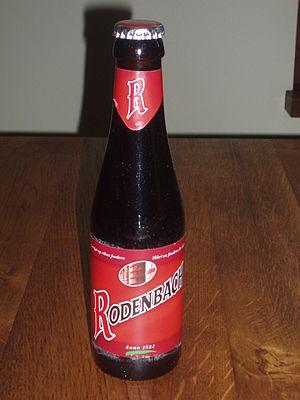
La brasserie Rodenbach est une brasserie belge située à Roulers en Flandre. Elle fait partie du groupe brassicole Palm Belgian Craft Brewers et produit une bière rouge.